Marriott St. Louis Grand Hotel

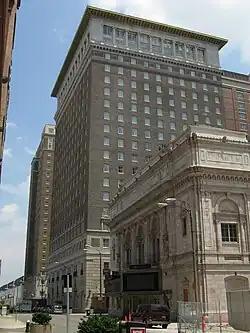
1917 tower of the hotel

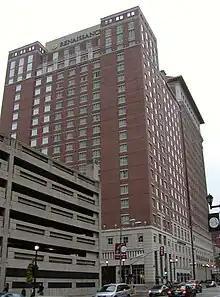
The new addition, with the original building behind it

The Marriott St. Louis Grand Hotel is a hotel located in the Washington Avenue Historic District in Downtown St. Louis, Missouri. The hotel was renovated in 2015.